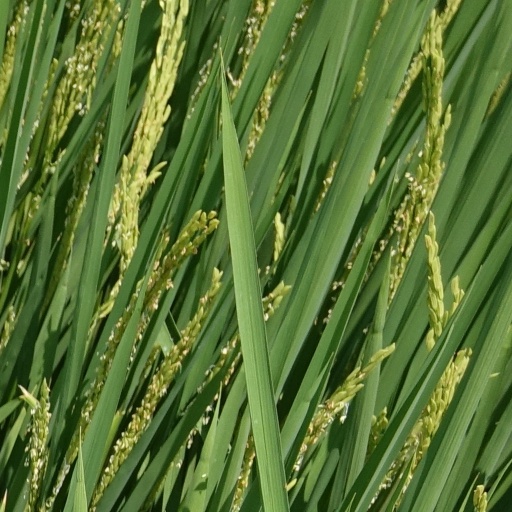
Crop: rice